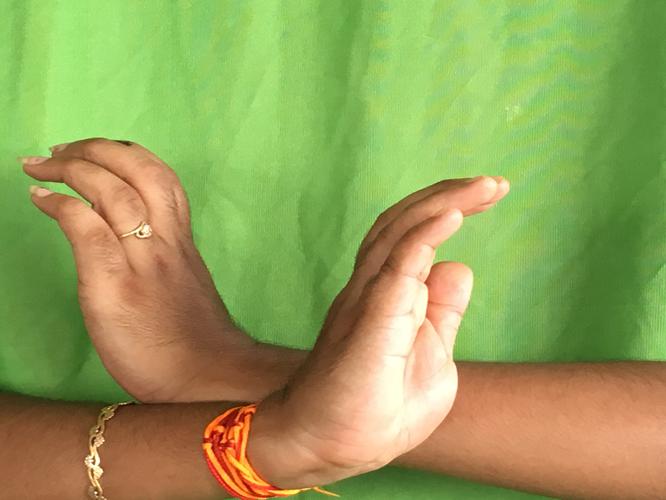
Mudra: Nagabandha
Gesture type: double_hand